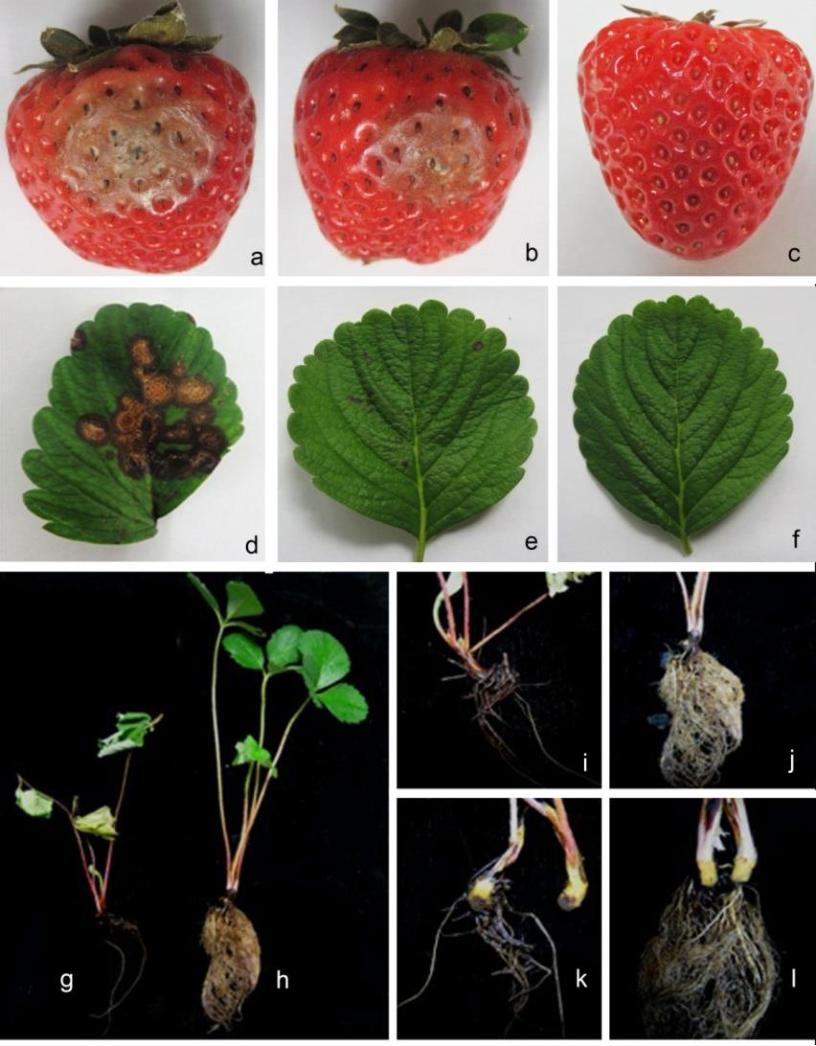
Plant: Strawberry
Disease: strawberry anthracnose